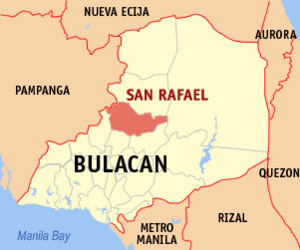
San Rafael est une municipalité de la province de Bulacan, aux Philippines.